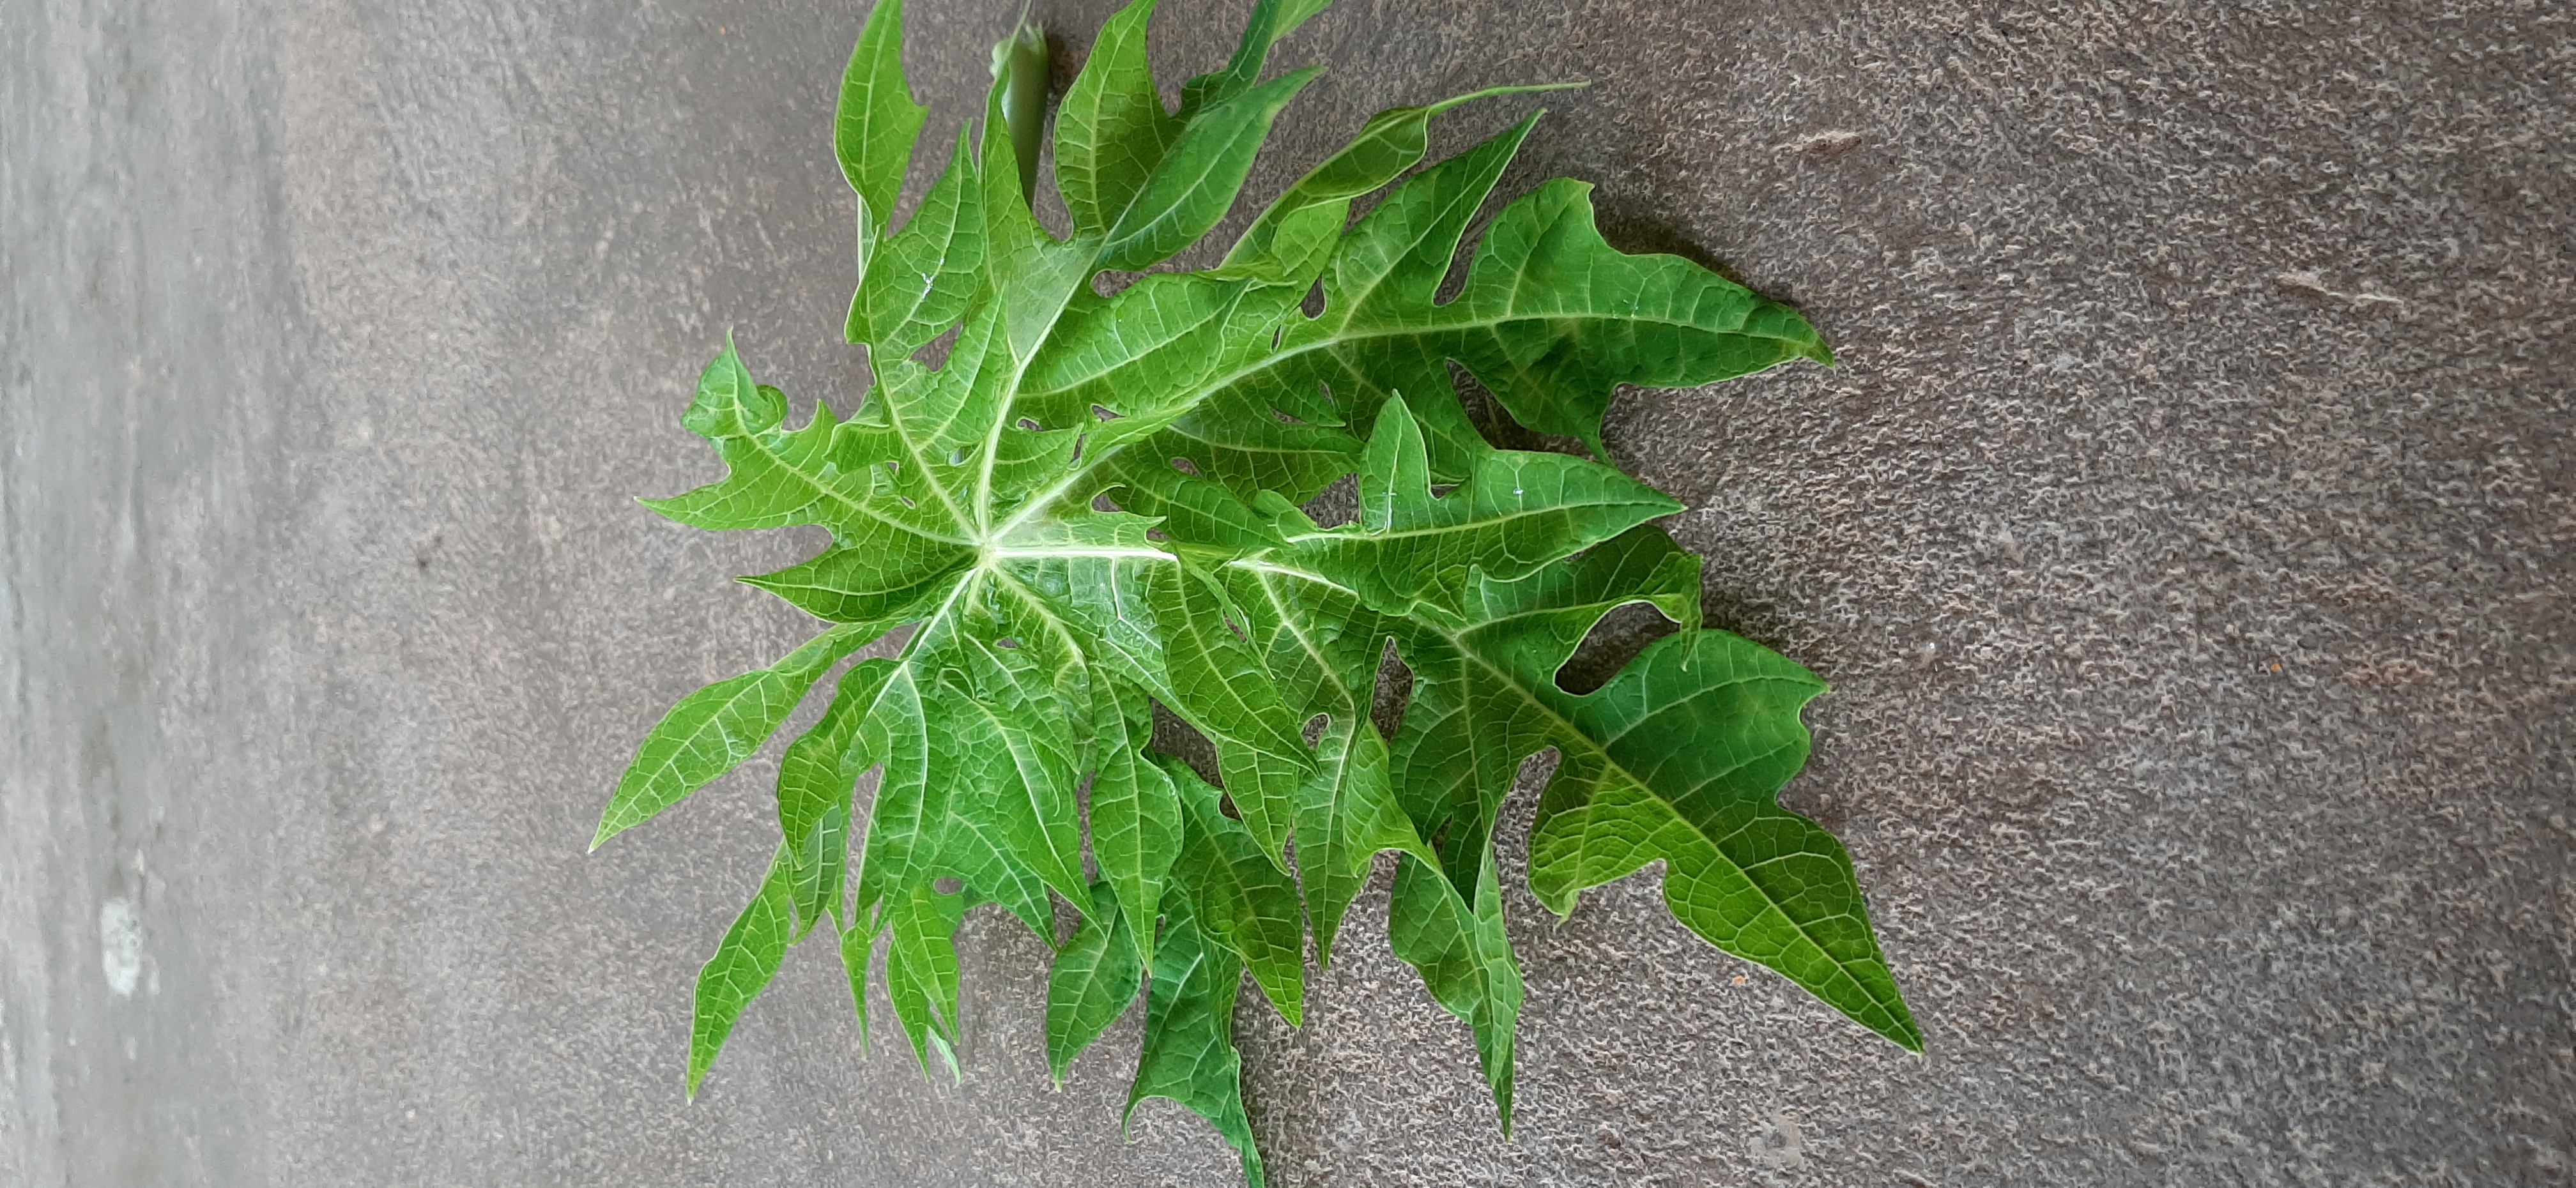
Plant: Papaya